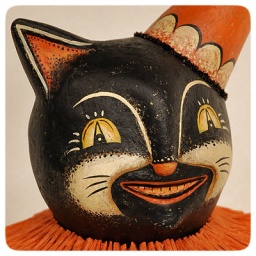
&amp;quot;Grinning Gus&amp;quot; ~ a one of a kind, Halloween black cat by folk artist, Johanna Parker (zoom on face)